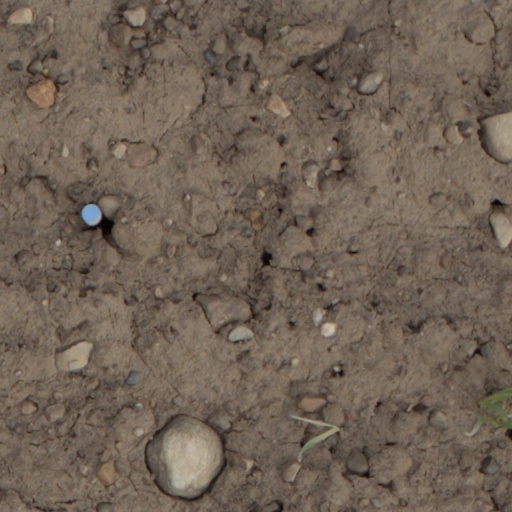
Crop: wheat